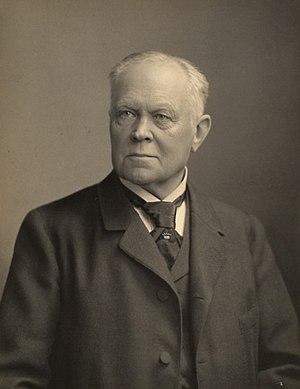
Ernst Kuno Berthold Fischer, est un philosophe allemand.